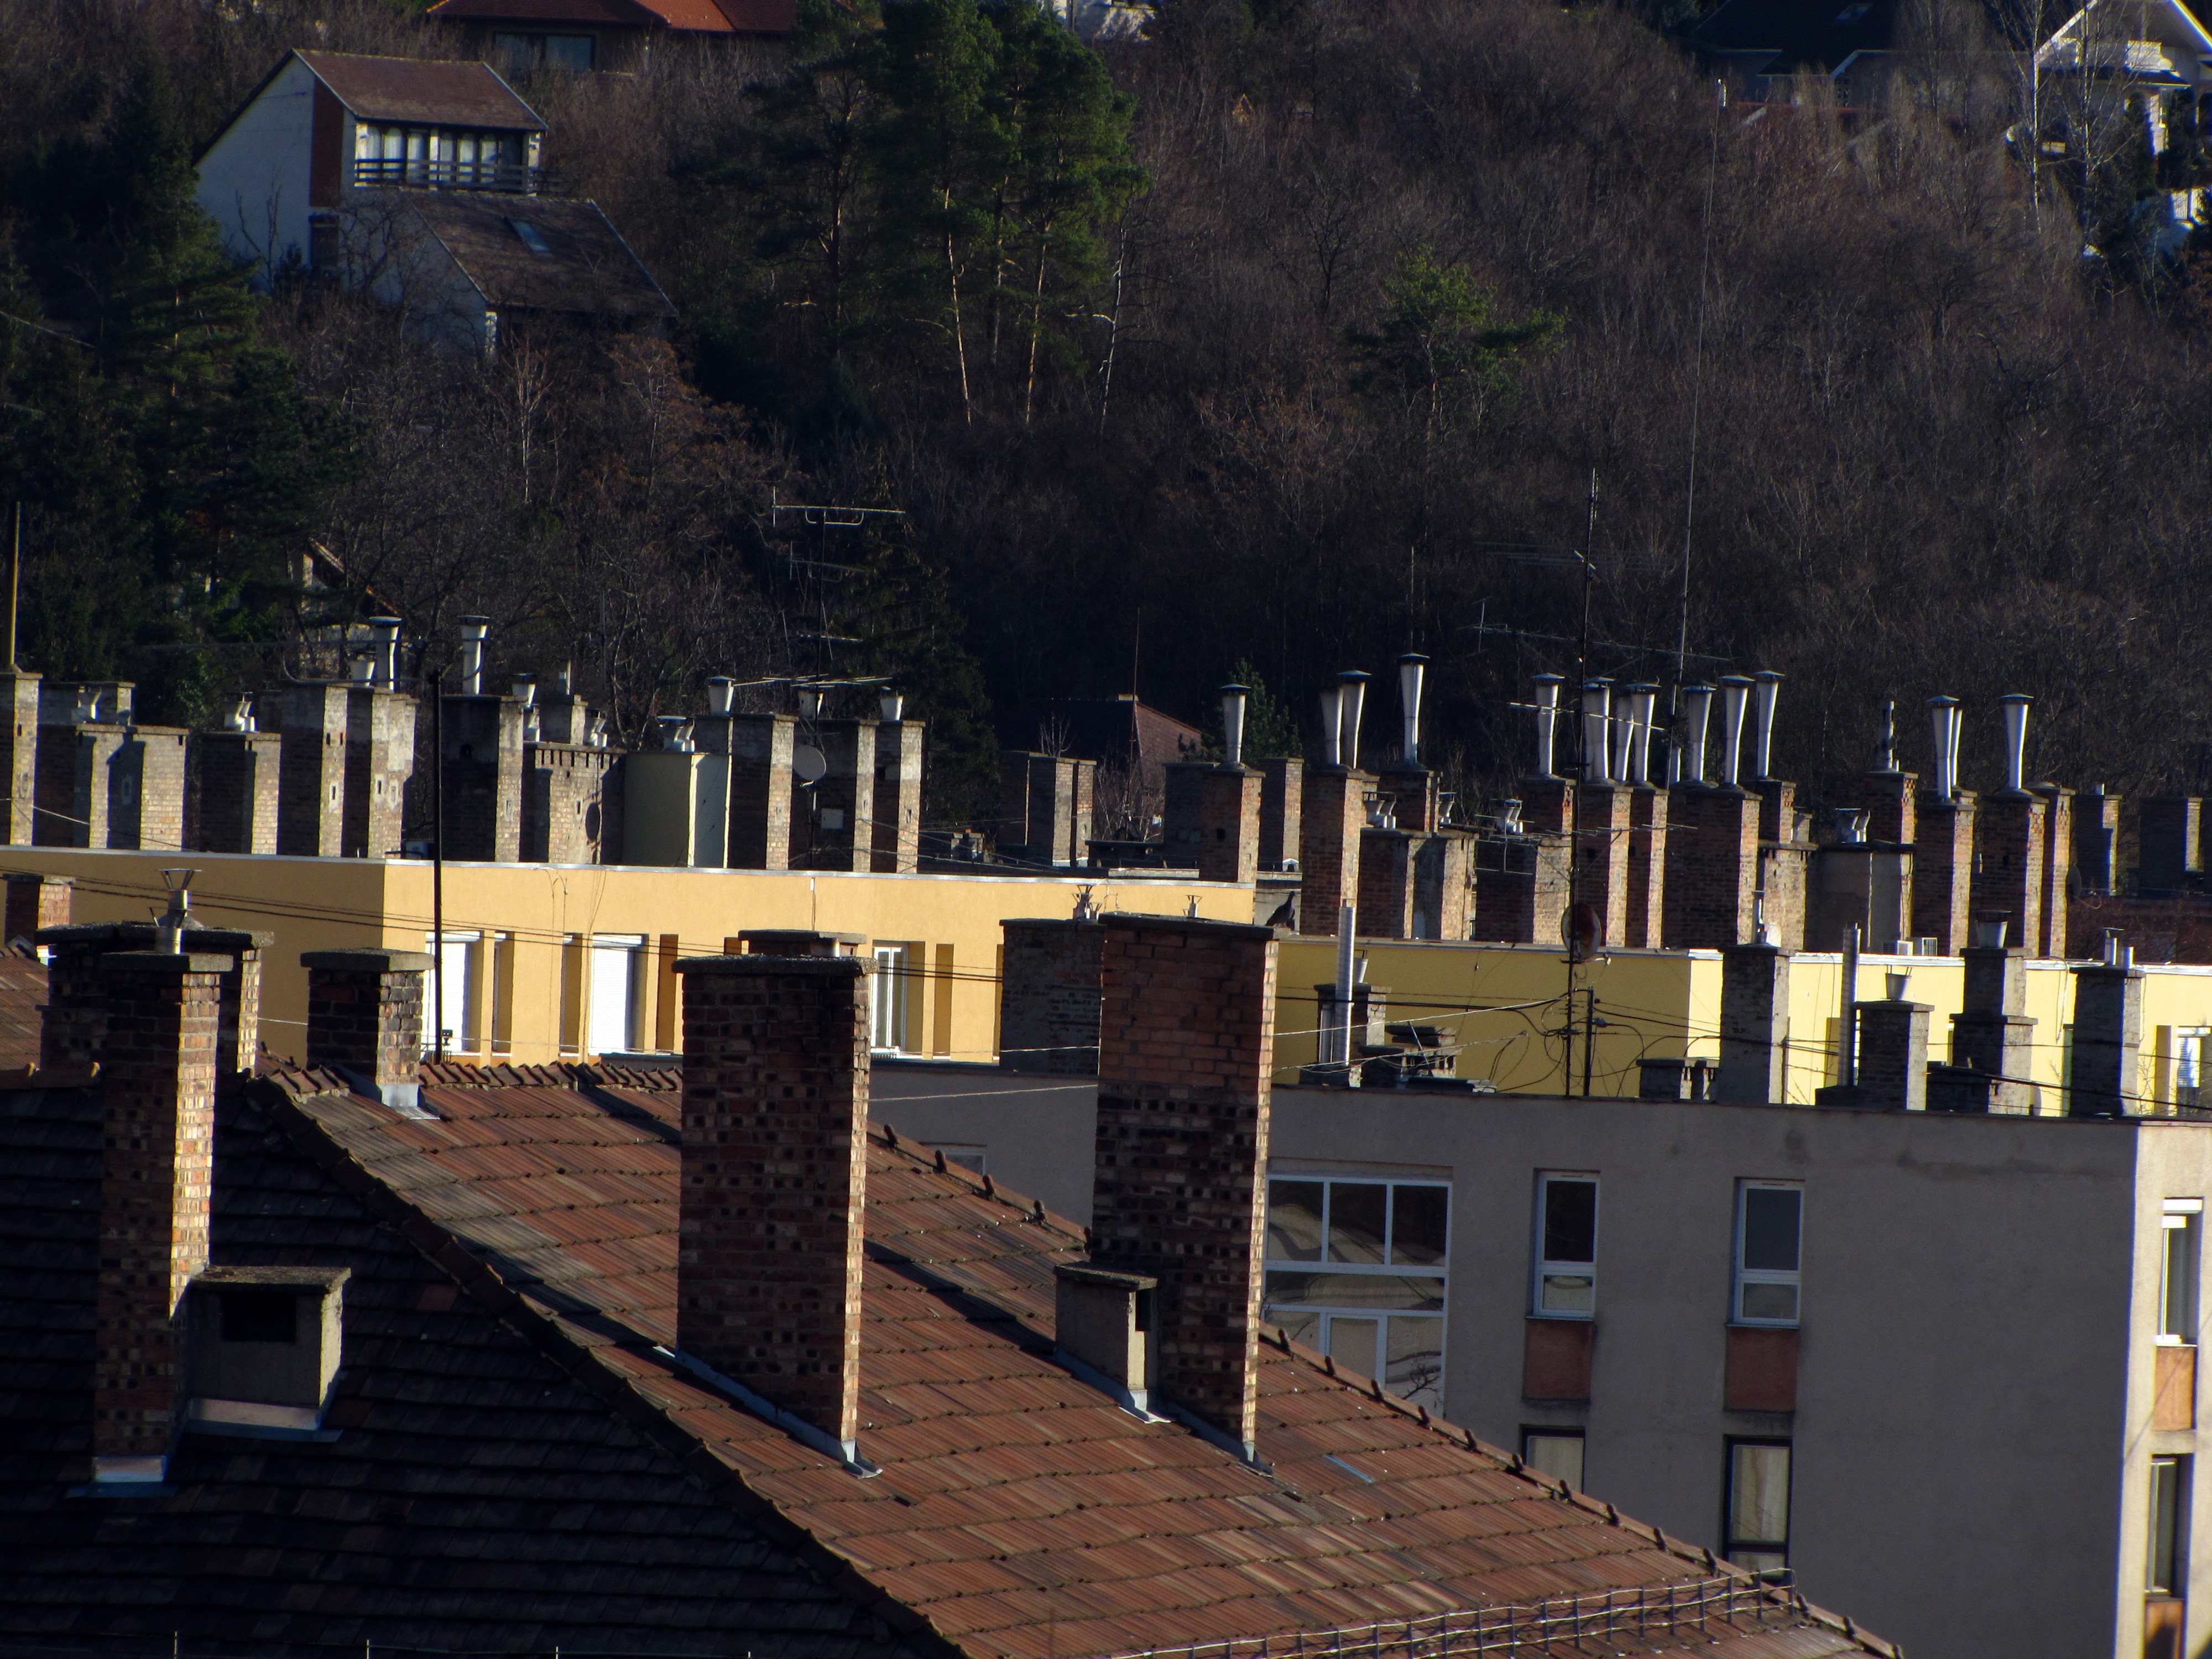
night, city, cityscape, downtown, evening, reflection, landmark, panel, chimneys, urban area, esztergom, ancient history, human settlement, panellak s